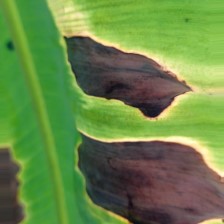
Label: cordana